Free surface

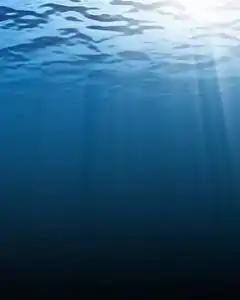
Disturbed free surface of a sea, viewed from below

In physics, a free surface is the surface of a fluid that is subject to zero parallel shear stress,